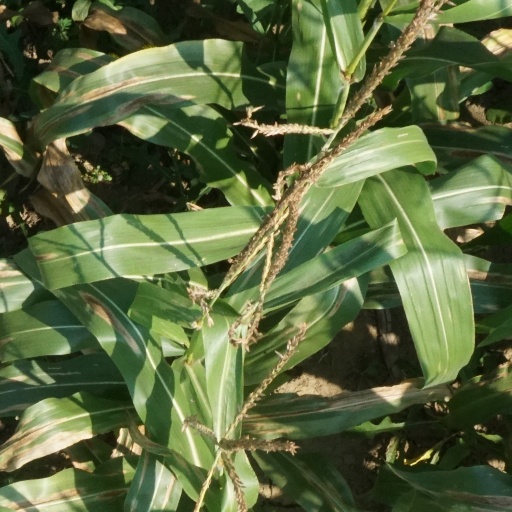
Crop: maize; corn